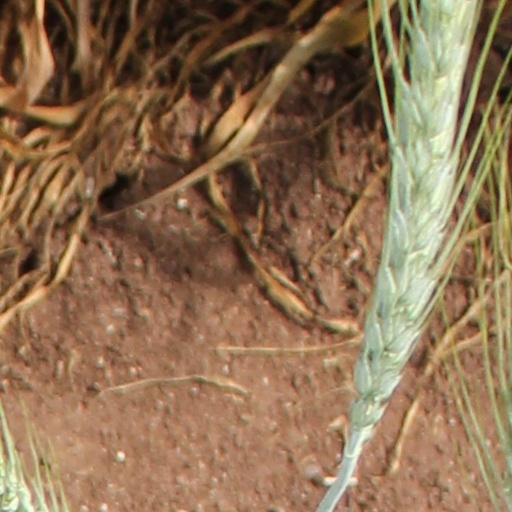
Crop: wheat